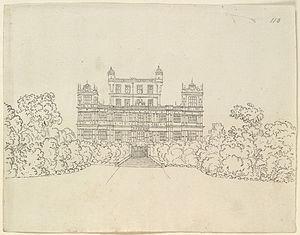
Wollaton Hall est une maison de campagne britannique située à Nottingham, en Angleterre. Le bâtiment principal constitue un muséum d'histoire naturelle tandis que ses dépendances contiennent d'autres musées. Elle a servi, entre autres, de manoir à Bruce Wayne durant les films de Christopher Nolan.